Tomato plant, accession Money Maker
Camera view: tilt-top (135 deg); turntable rotation: 150 degrees
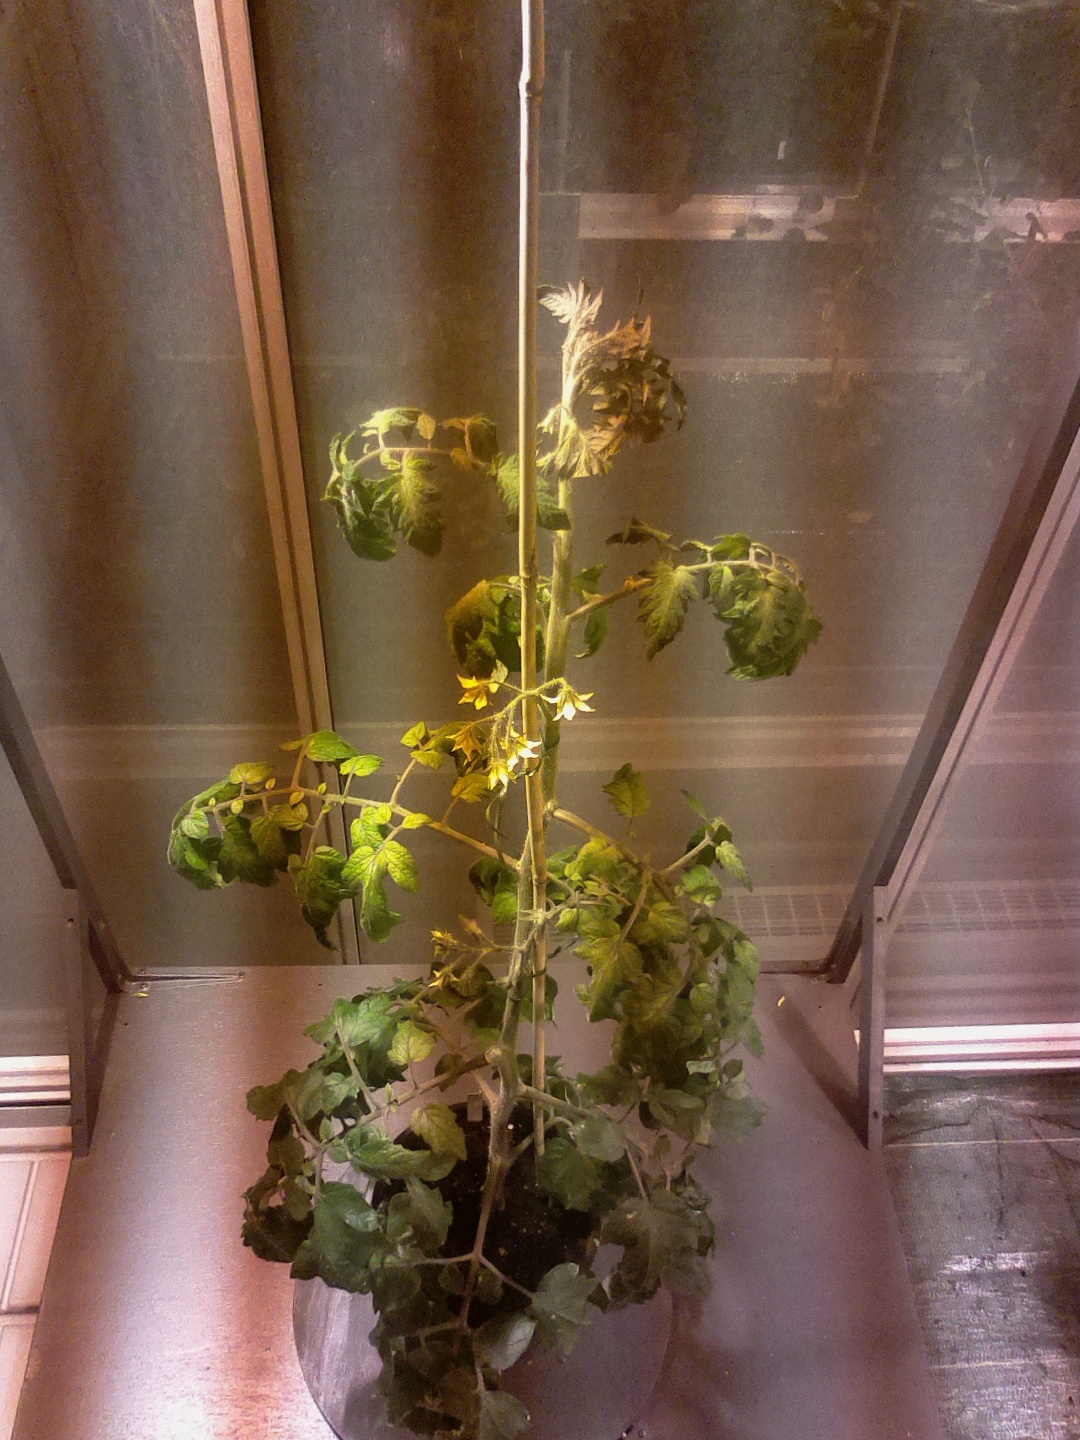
BBCH growth stage 69: End of flowering, 90%-100% of flowers open, more petals falling